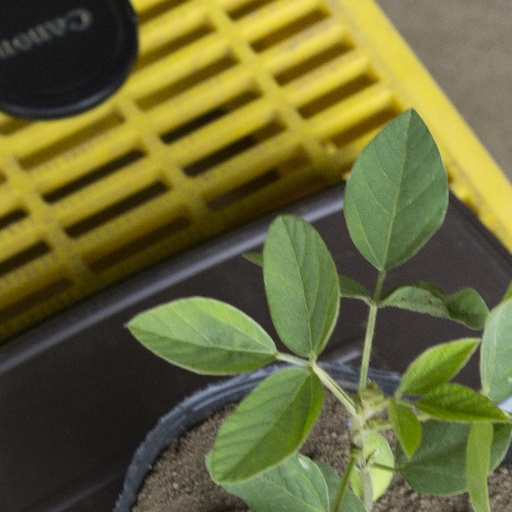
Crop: soybean